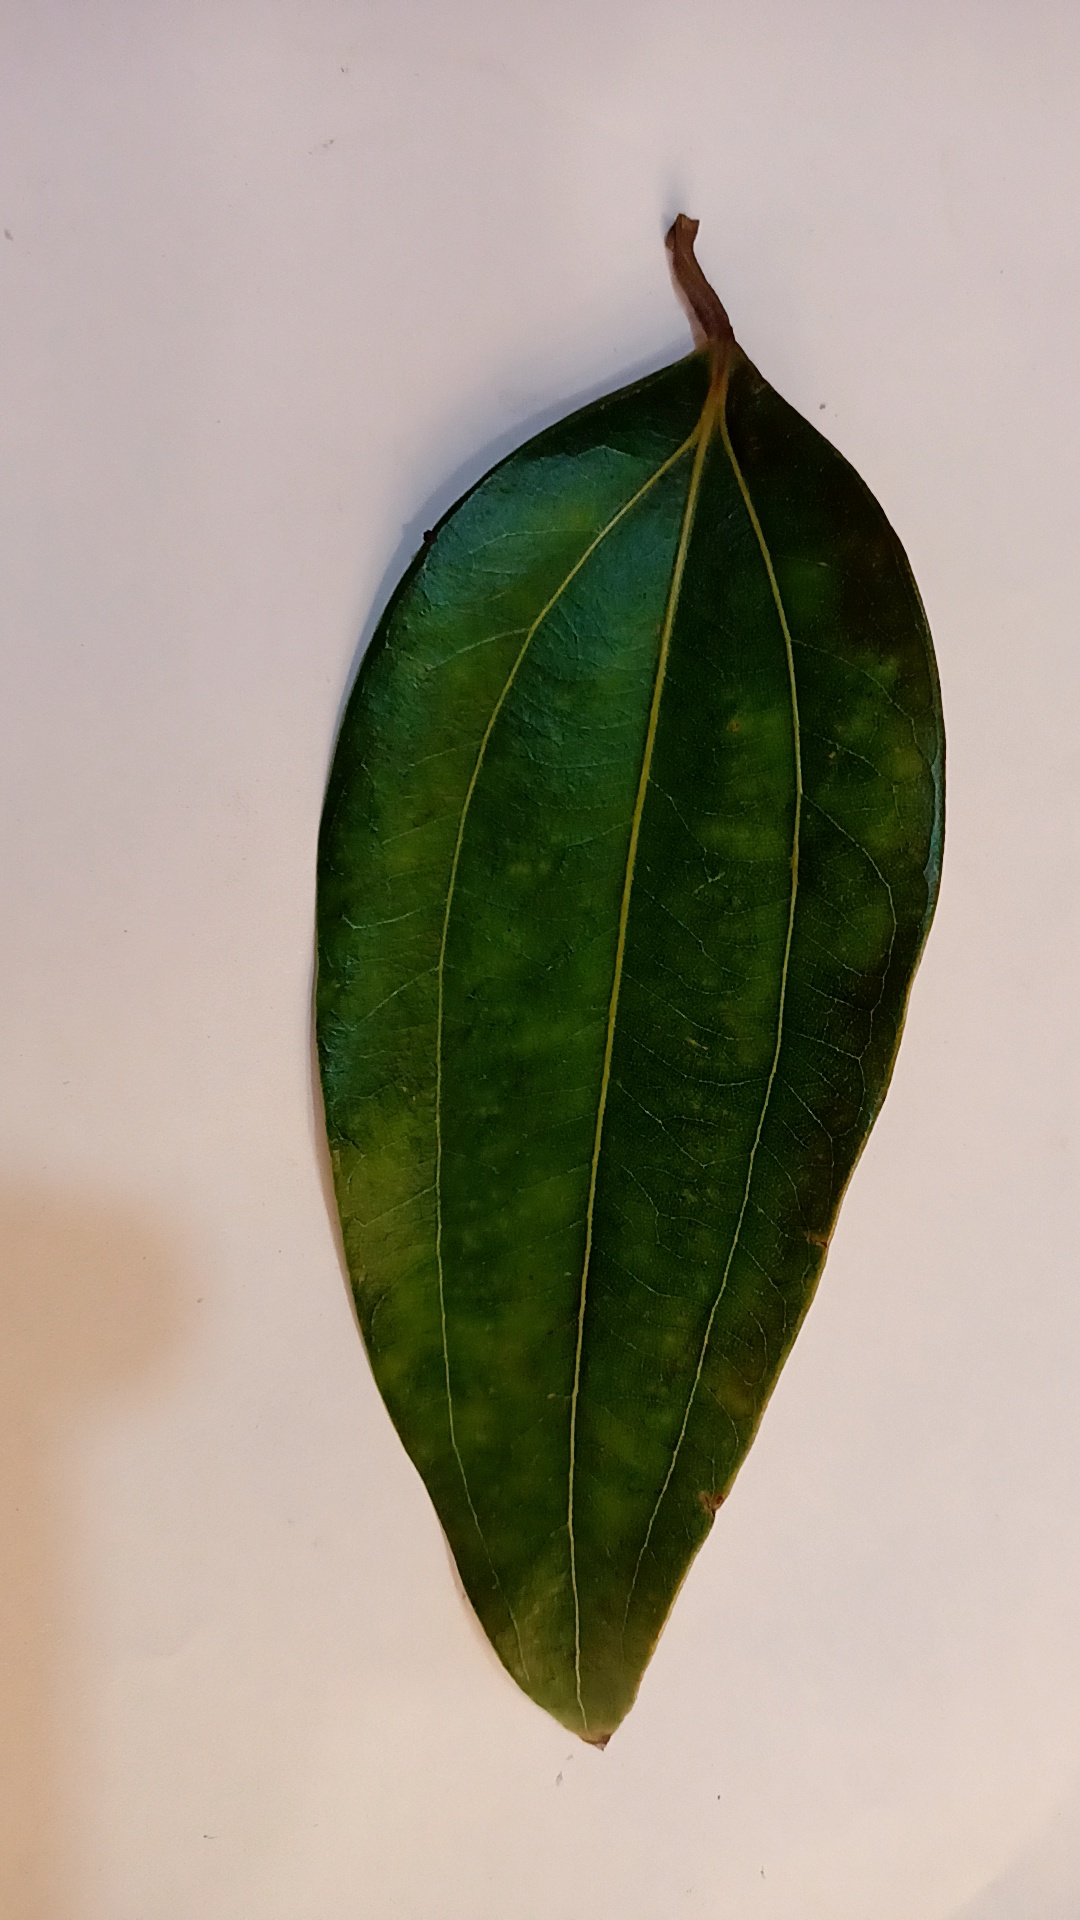
Label: Healthy